Tony Hayter

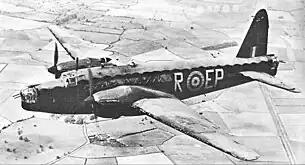
The Merlin-engined Wellington Mark II. This aircraft actually belongs to No. 104 Sqn. Notice the criss-cross geodesic construction through the perspex fuselage panels.

On 23 April 1941 he was posted to the Middle East and left for Gibraltar, taking off for Malta on 6 May 1941 flying a diversionary mission from there before being posted to No. 253 Wing Communications Flight in Egypt on 12 July 1941. By September he was acting flight commander being promoted to flight lieutenant on 6 November 1941.